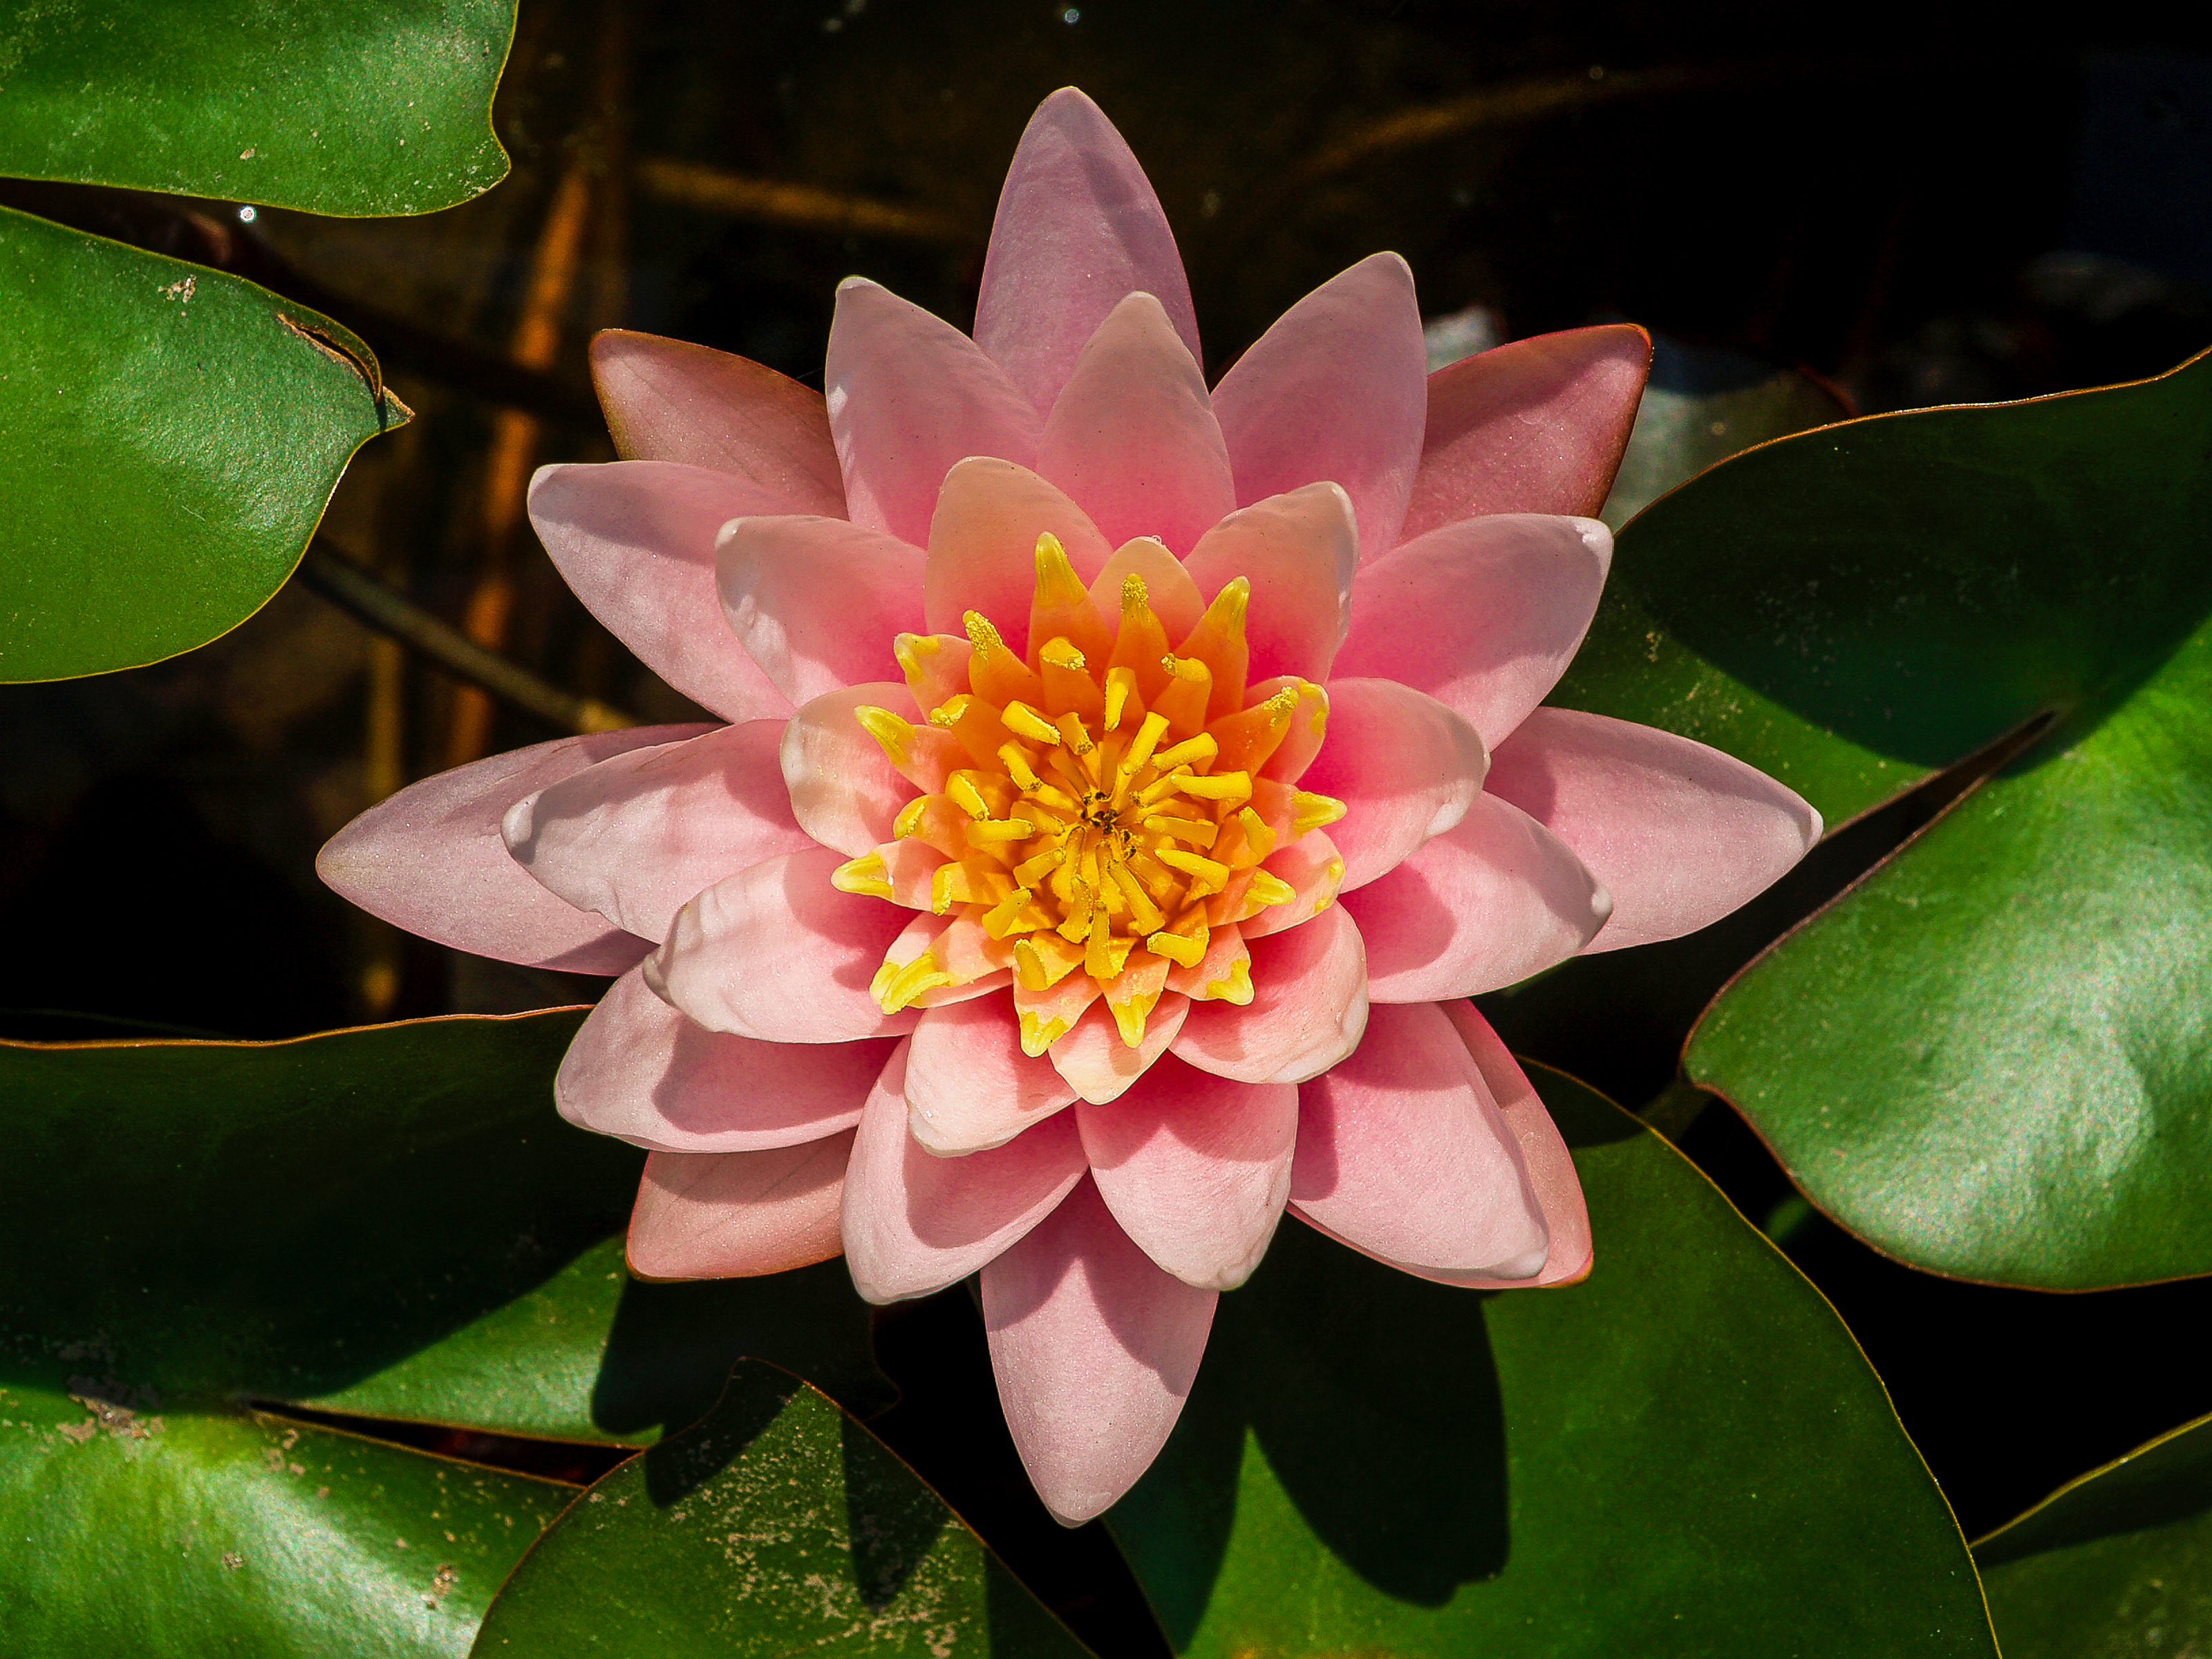
nature, lotus, bloom, blossom, flora, flower, pink, aquatic, blooming, green, pond, water, summer, beauty, beautiful, plant, tropical, oriental, spring, background, petal, waterlily, lake, botanical, botany, natural, lily, pod, floral, leaf, aquatic plant, close up, sacred lotus, proteales, annual plant, plant stem